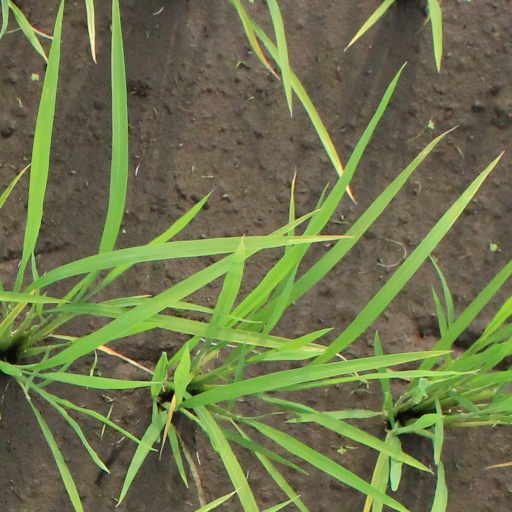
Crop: rice